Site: brandenburg
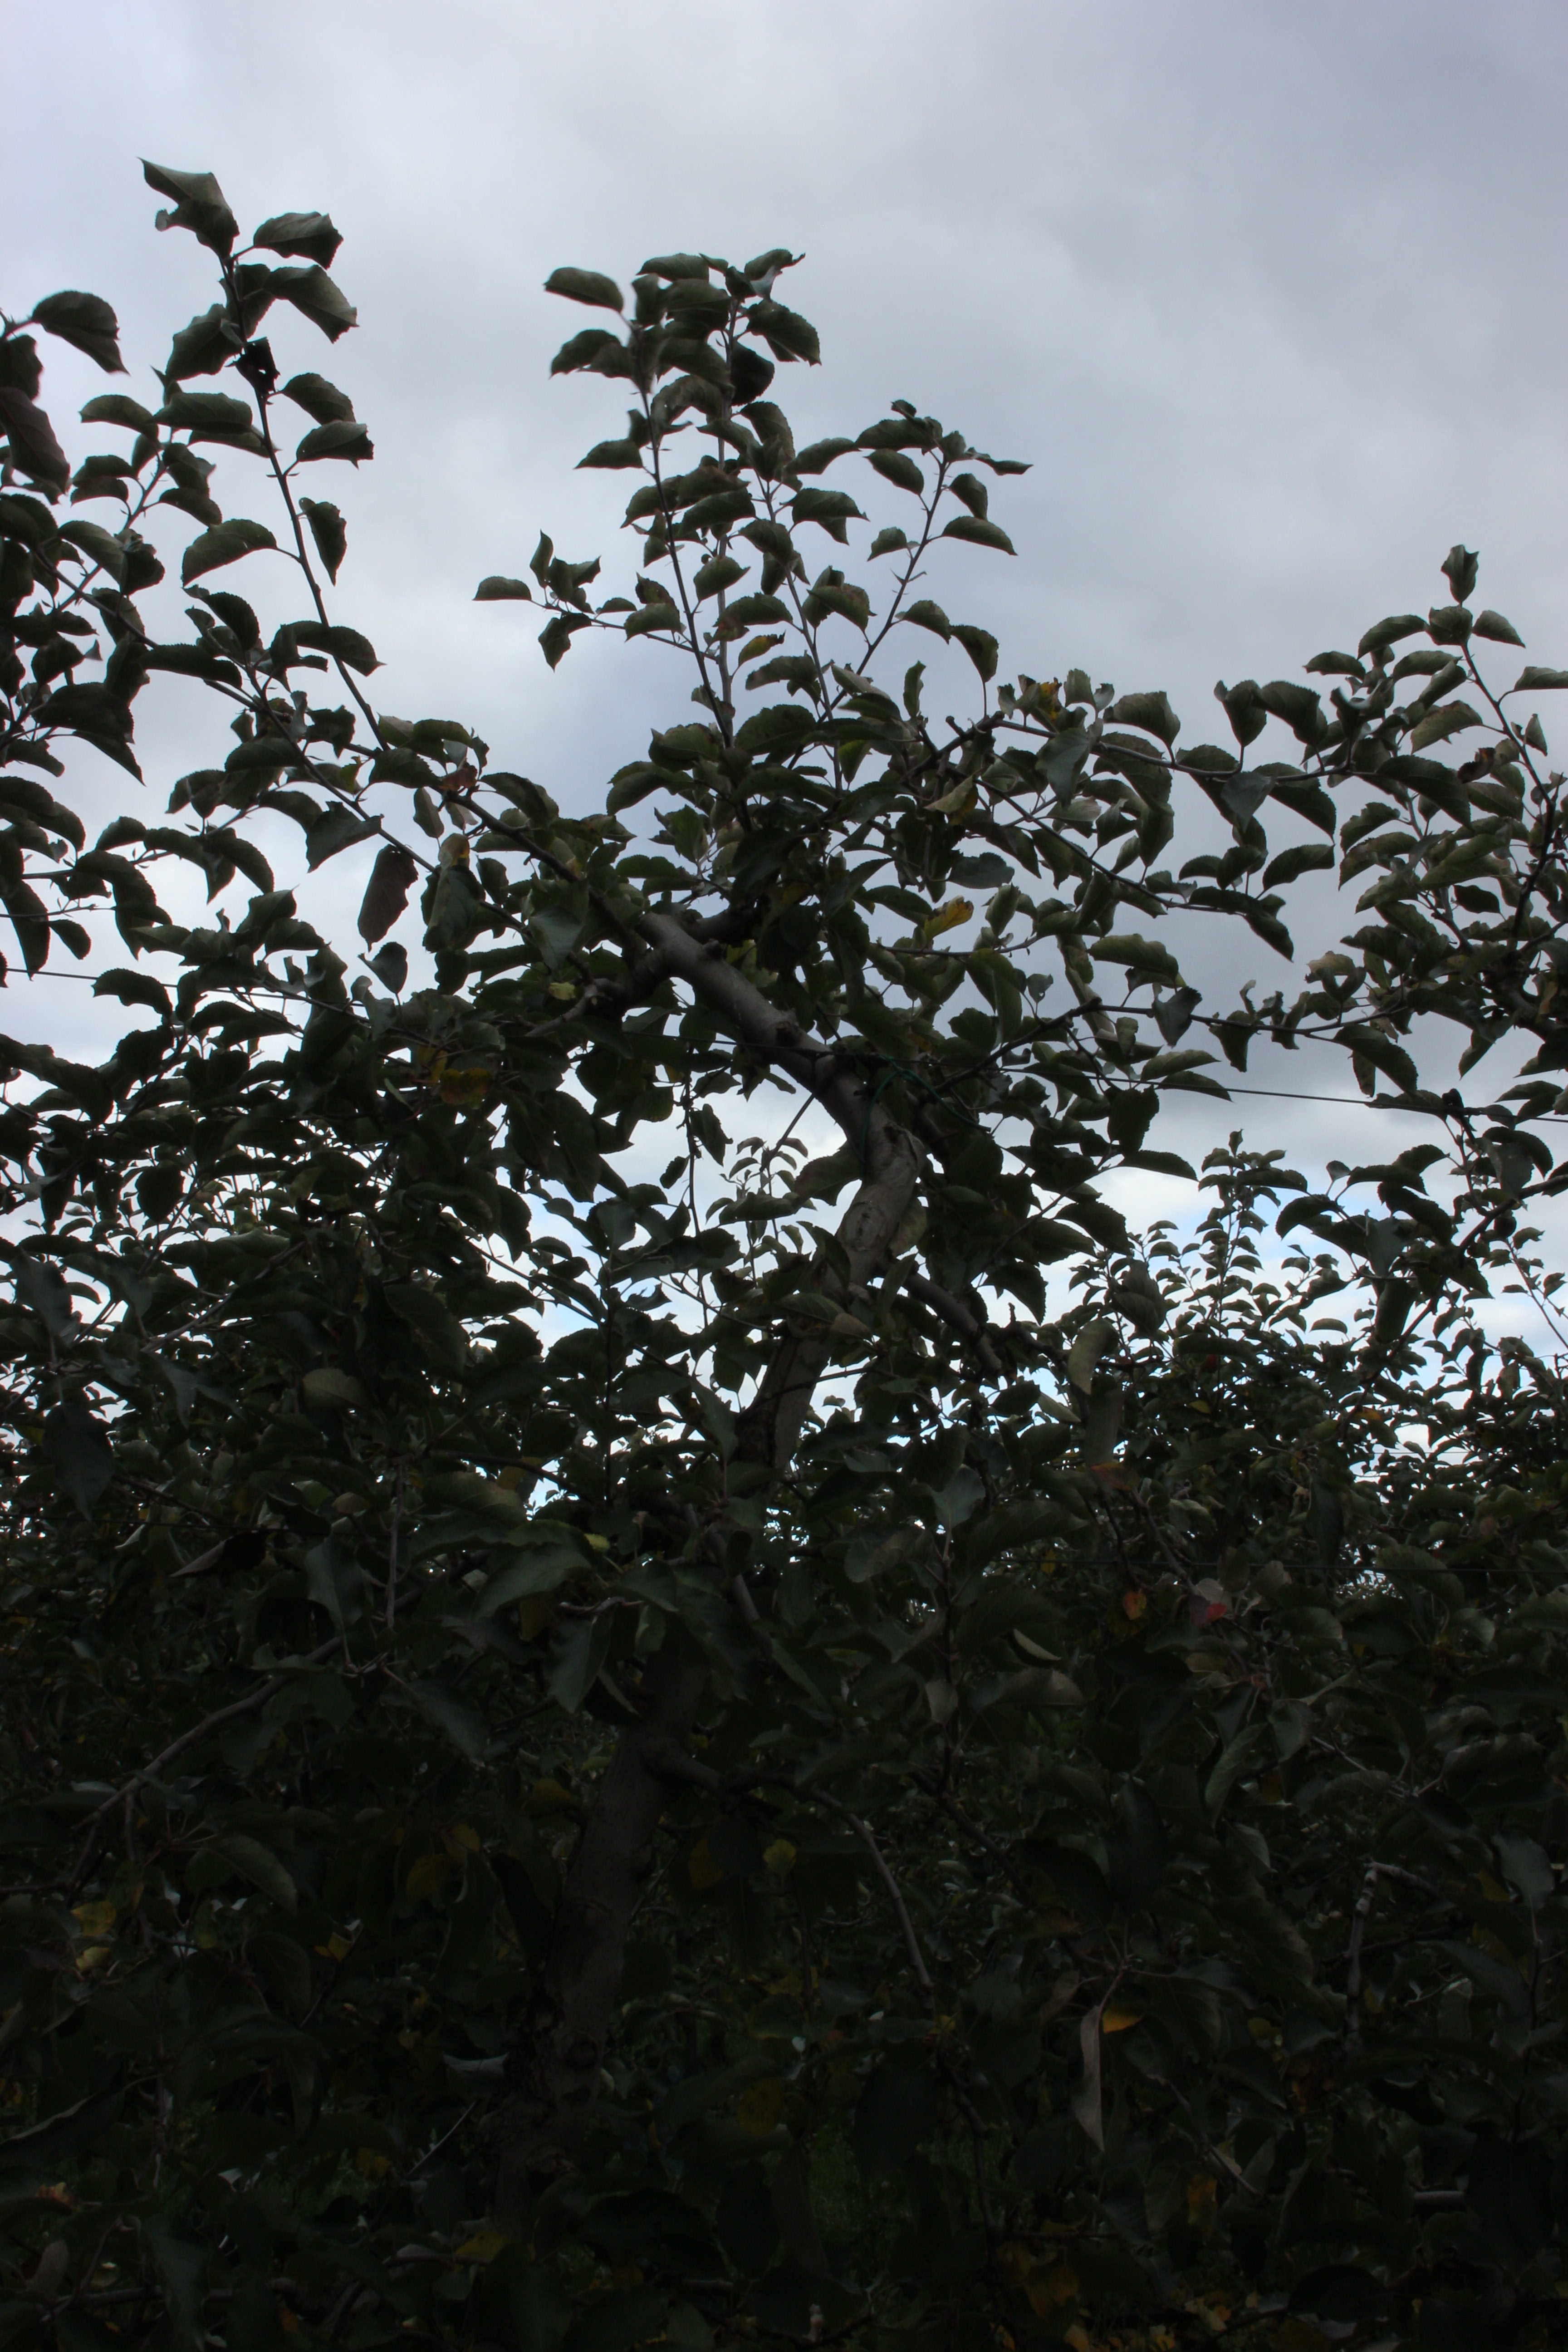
Growth stage (BBCH 91): Senescence, beginning of dormancy